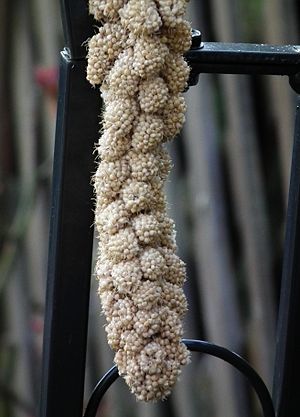
Kolbehirse / Galleri
Fuglefoder.
Kolbehirse er en enårig, dyrket græsart. Den har tidligere været brugt som menneskeføde i Europa - og bliver det stadig i Østasien og Afrika. I Danmark bruges den udelukkende som fuglefoder.